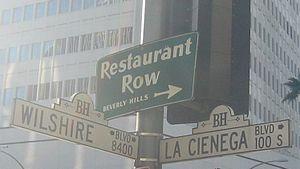
Wilshire Boulevard est l'une des principales artères de la ville américaine de Los Angeles et de son agglomération, en Californie. Elle tient son nom de Henry Gaylor Wilshire, natif de l'Ohio, qui fait fortune dans l'immobilier puis dans l'exploitation agricole et de mines d'or, avant de tout perdre et de mourir ruiné.